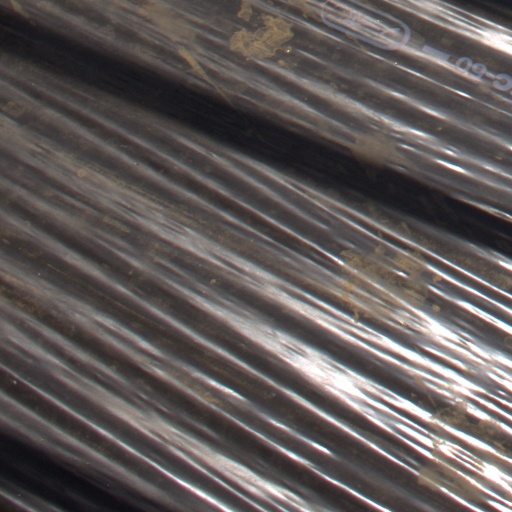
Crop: Jerusalem artichoke